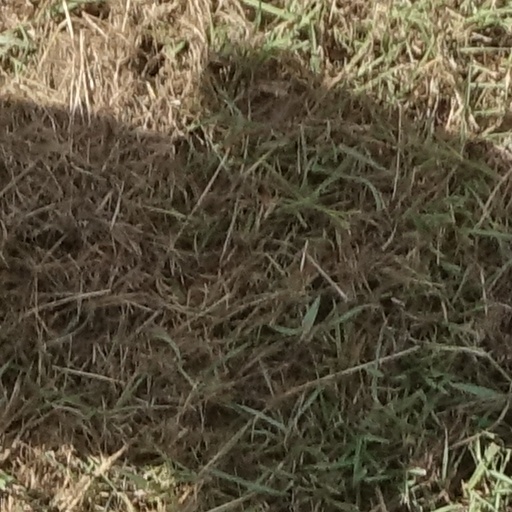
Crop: sorghum